Cushing Peak

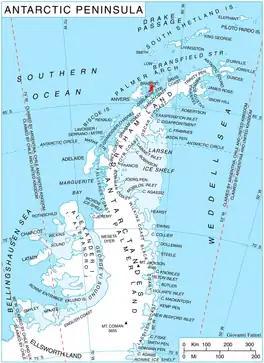
Location of Brabant Island in the Antarctic Peninsula region.

Cushing Peak is a peak in the north part of Stribog Mountains, standing southeast of Guyou Bay on Brabant Island in the Palmer Archipelago. It surmounts the head of Lister Glacier to the east and Oshane Glacier to the west.